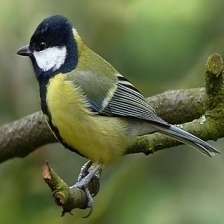
Species: PARUS MAJOR
Scientific name: PARUS MAJOR
ImageNet parent category: chickadee